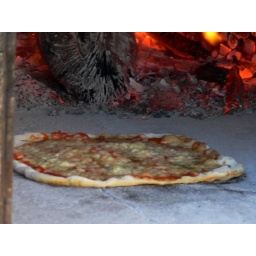
The first pizza in the oven